Michiel Sweerts

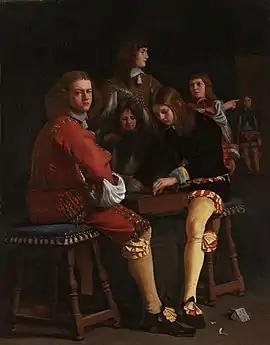
"Draught players"

He arrived in Rome in 1646 where he remained active until 1652 (or 1654). In Rome he became soon linked to the circle of Flemish and Dutch painters associated with Pieter van Laer, who is considered the founder of the "Bamboccianti". By the time Sweerts arrived in Rome van Laer himself had already left the city. The Bamboccianti brought existing traditions of depicting peasant subjects from sixteenth-century Netherlandish art with them to Italy. They created small cabinet paintings or etchings of the everyday life of the lower classes in Rome and its countryside.